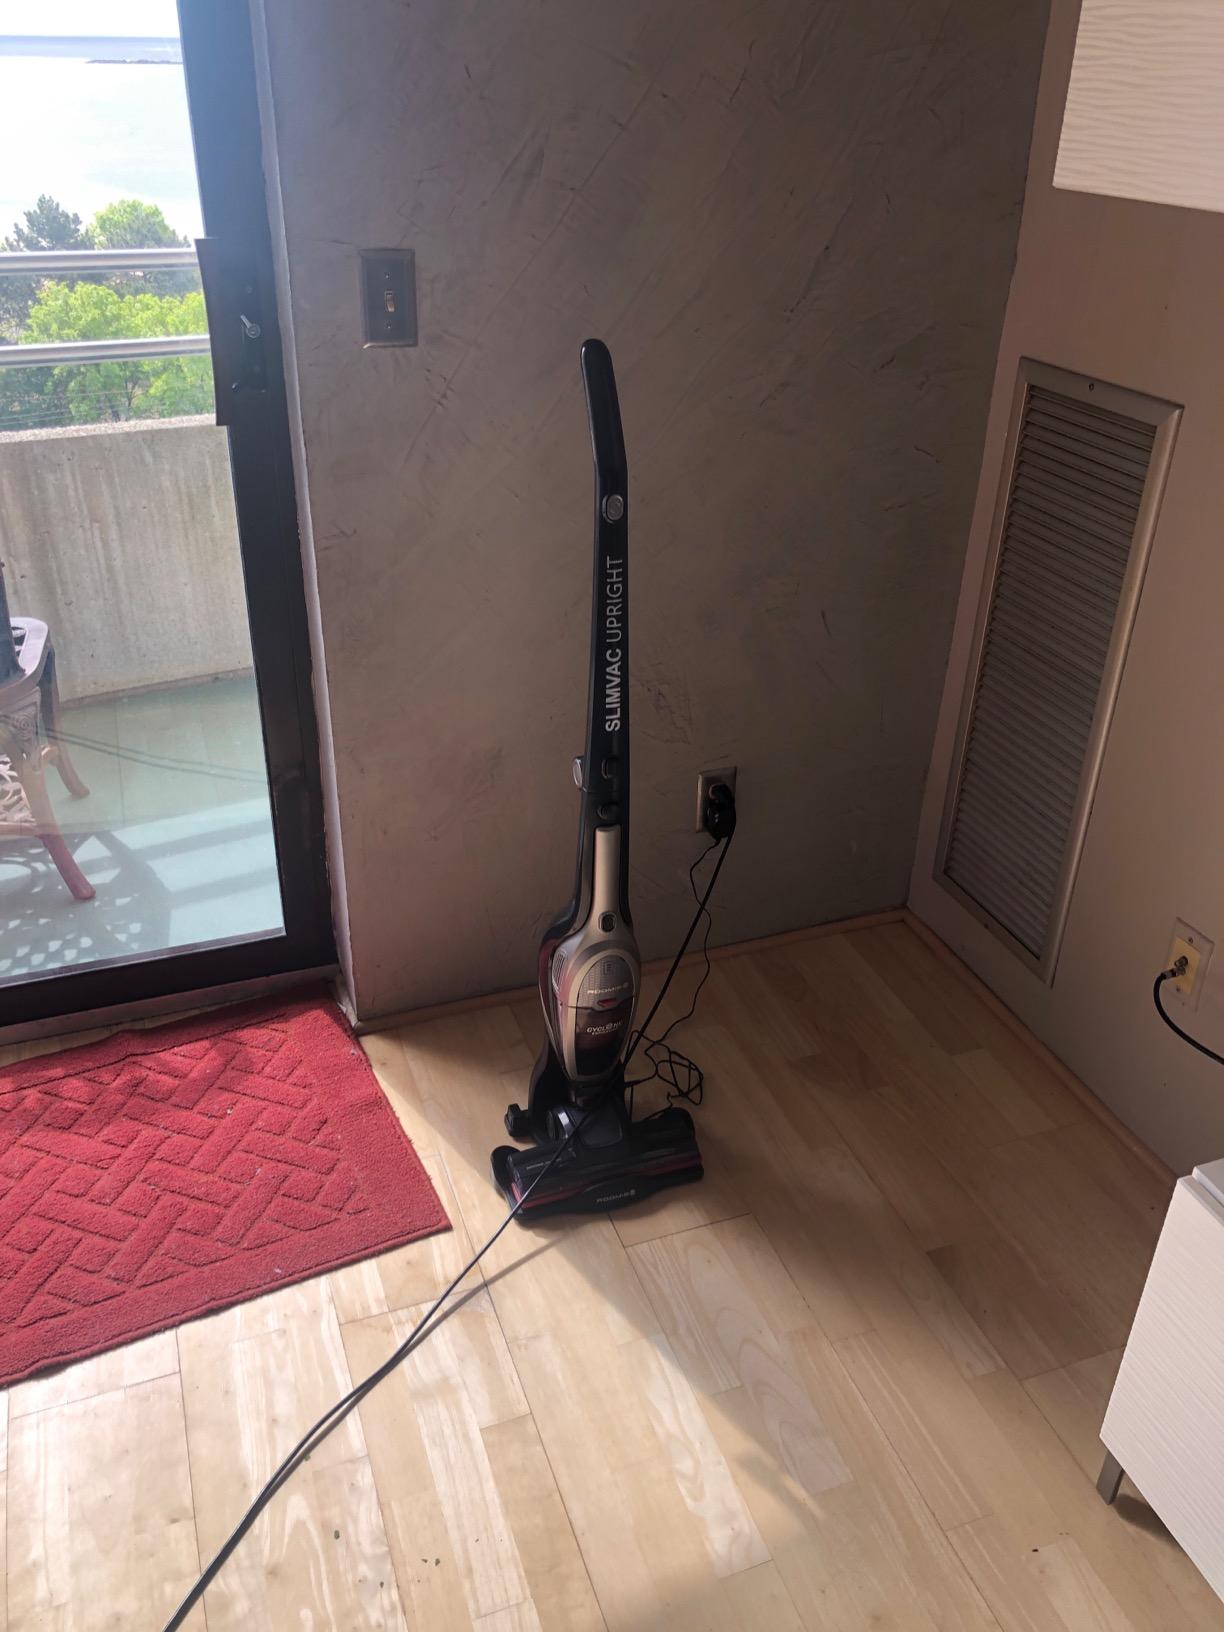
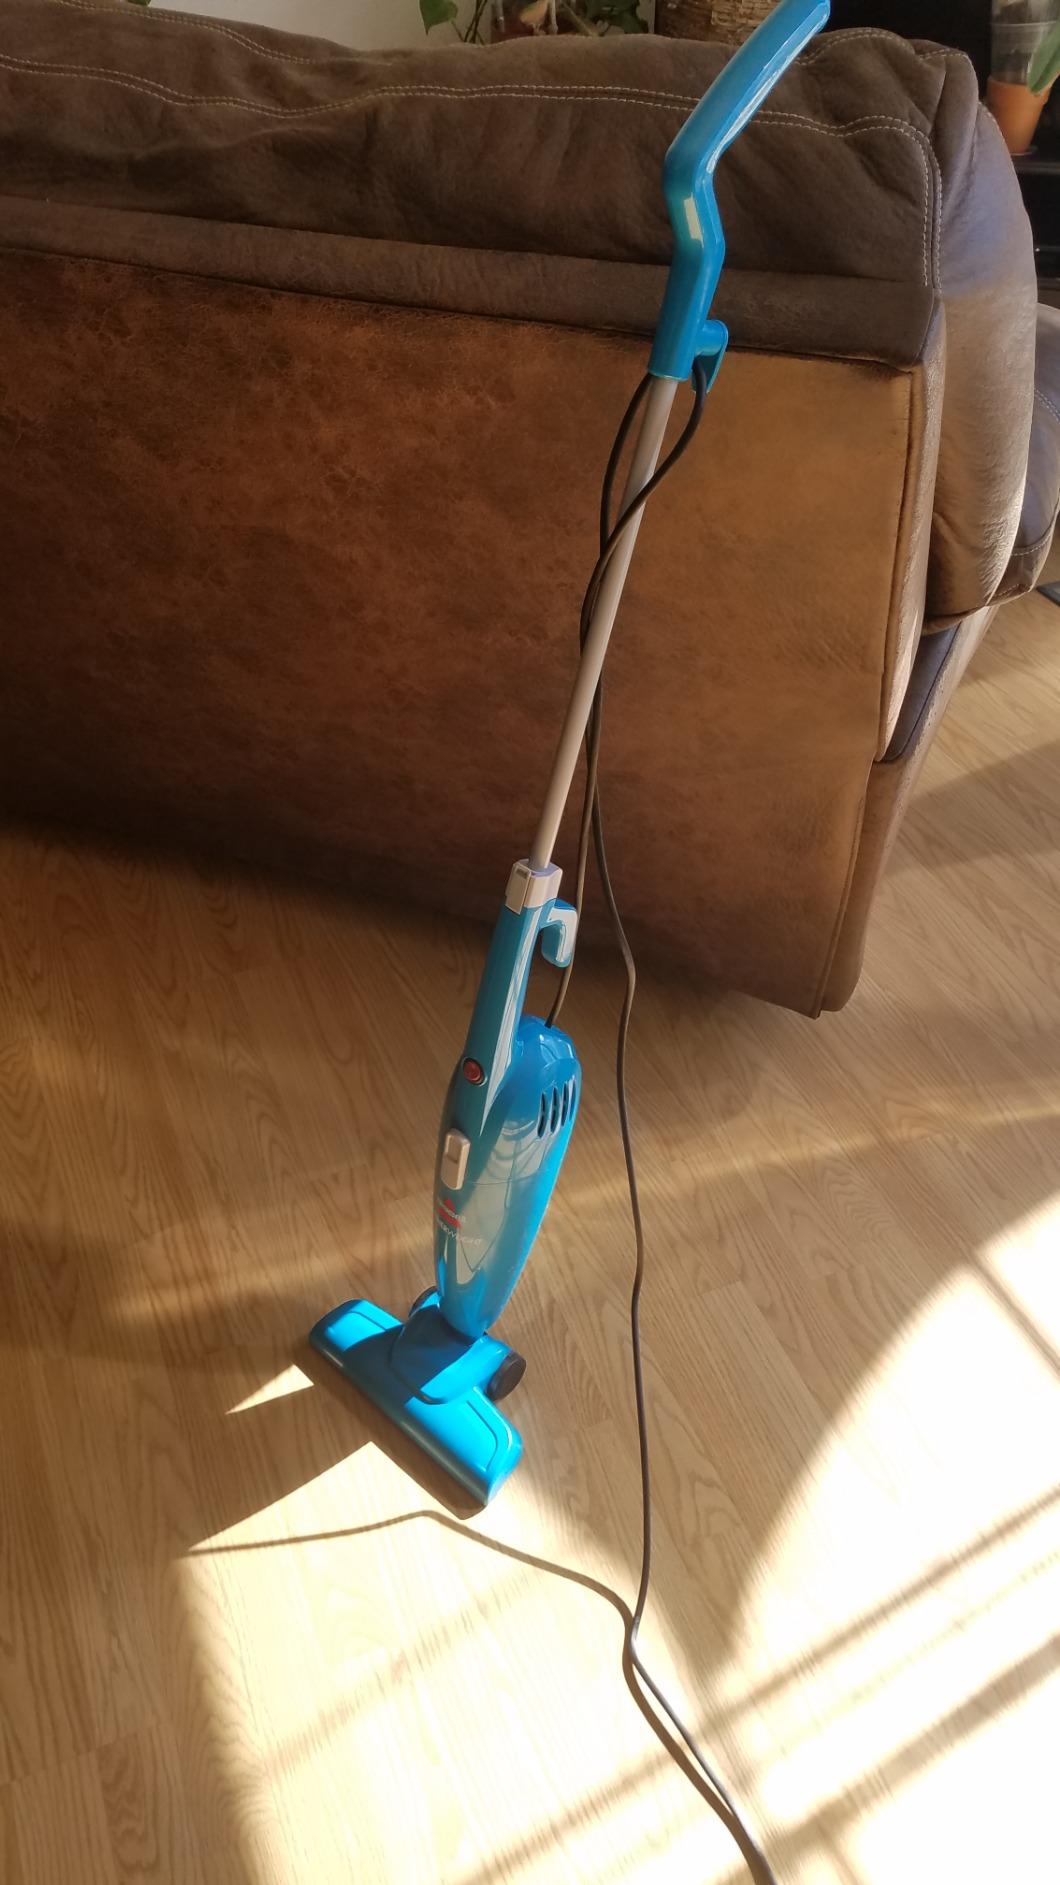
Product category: items_vacuum
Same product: no